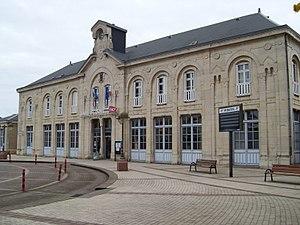
La gare de Dole.